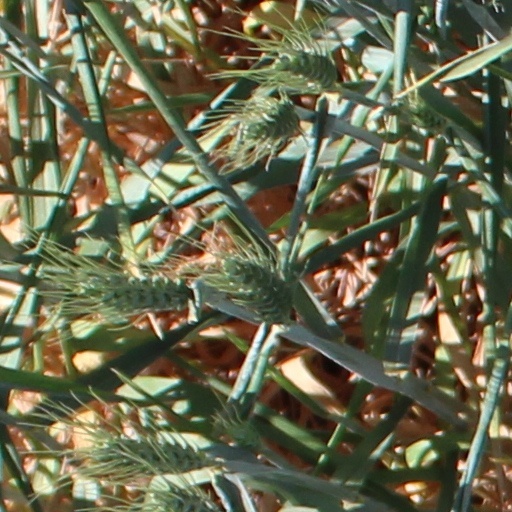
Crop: wheat